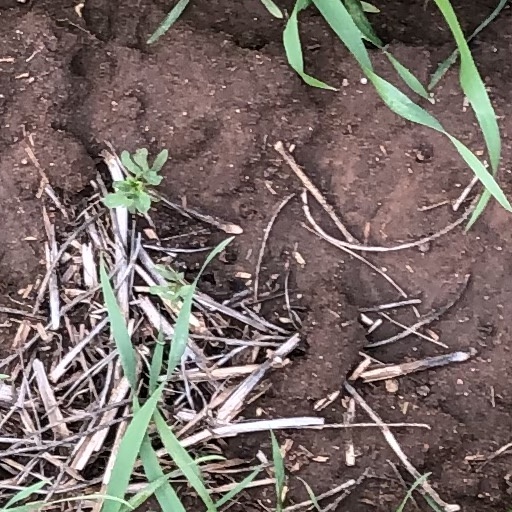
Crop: wheat